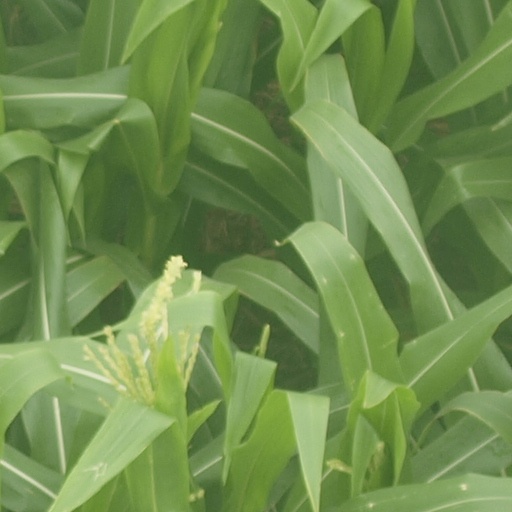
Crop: maize; corn